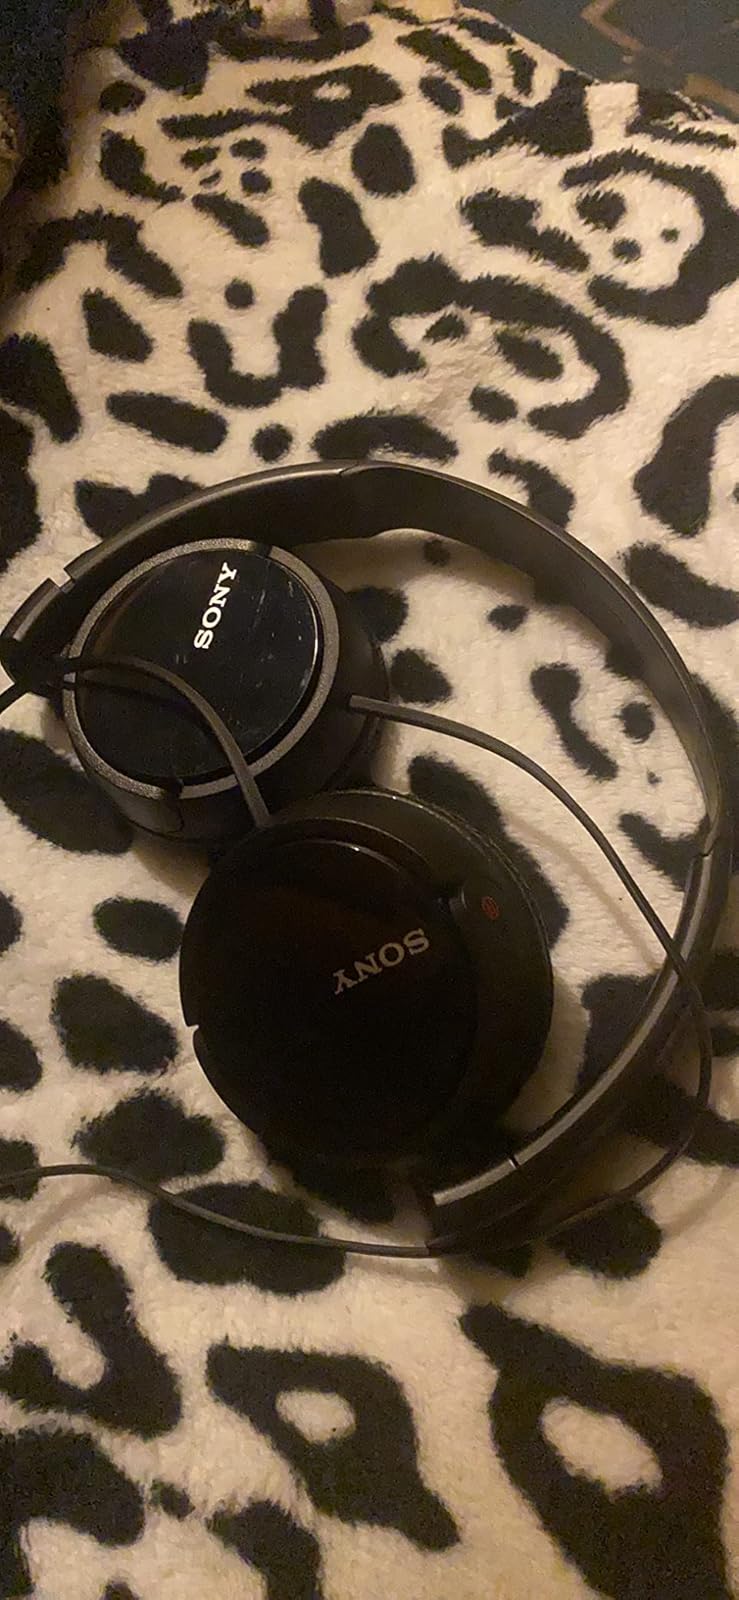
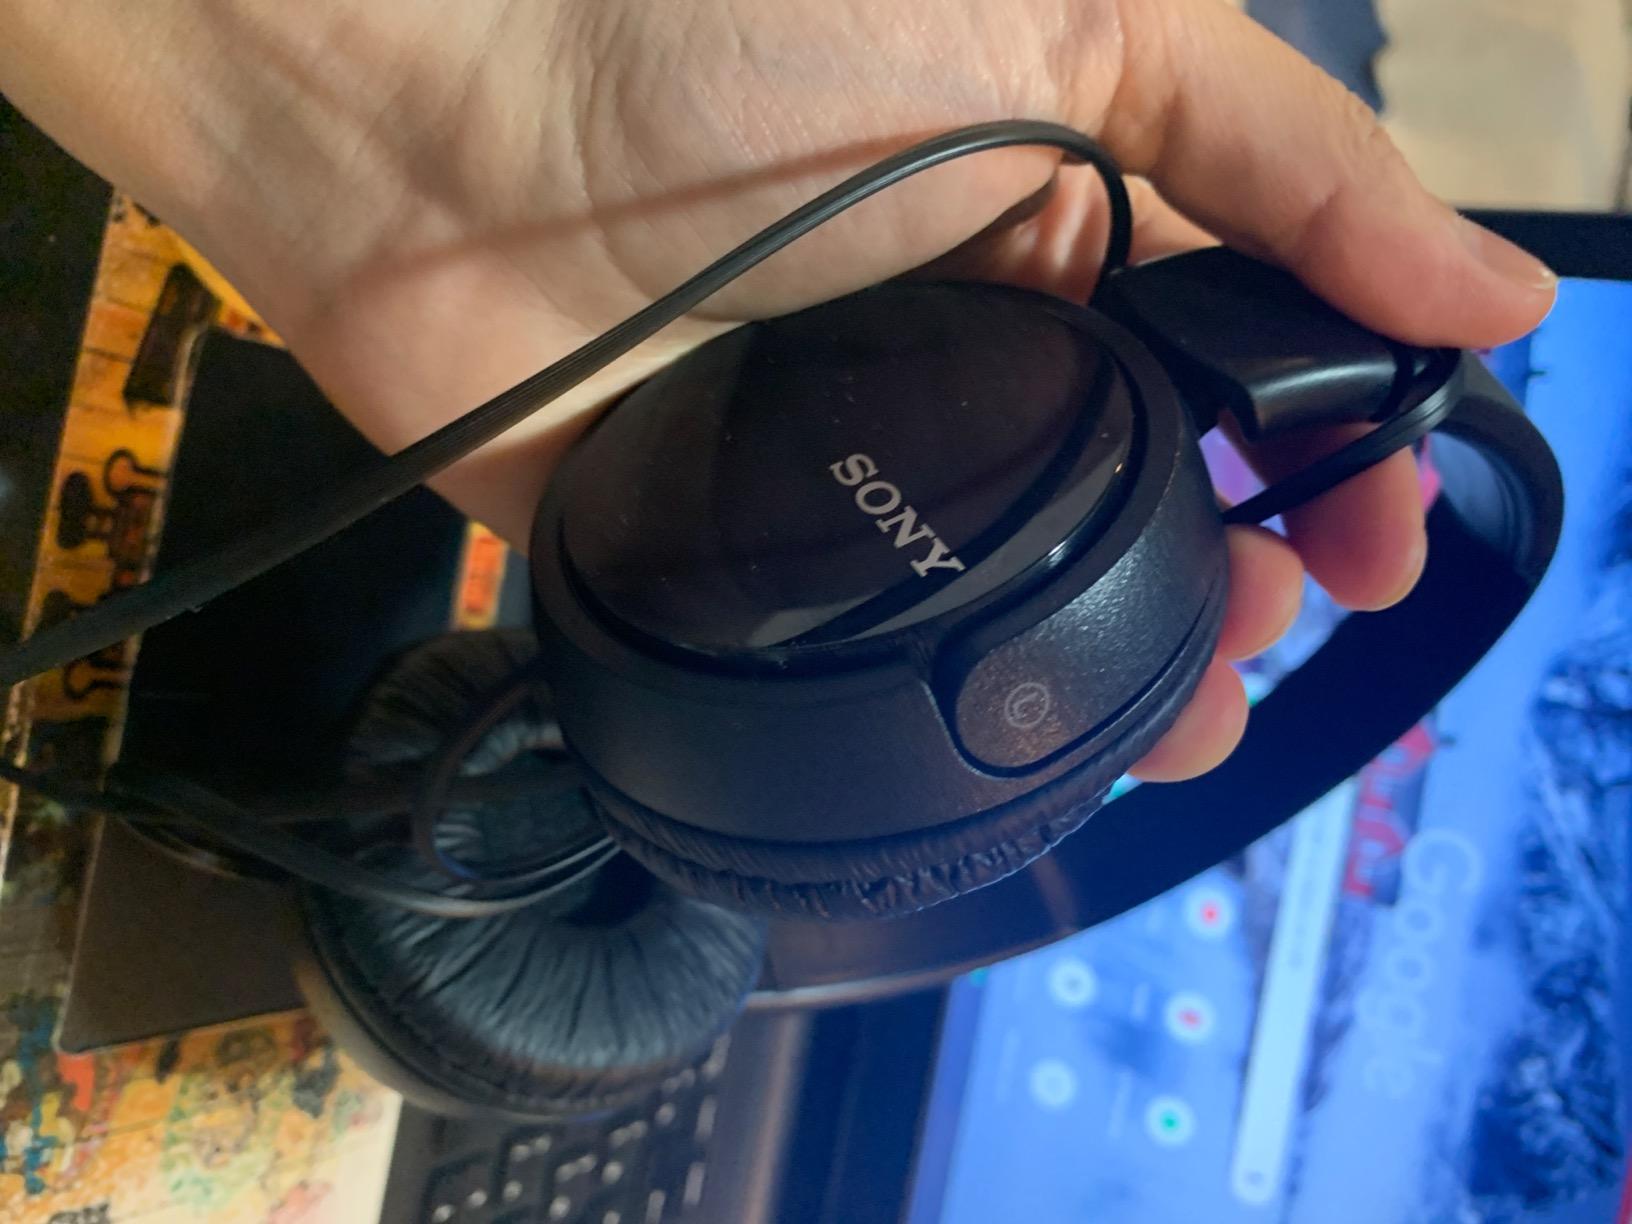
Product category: headphones
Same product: yes